The Real Housewives of Orange County season 2

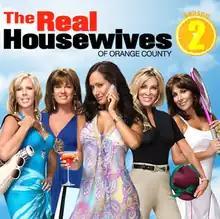
Cover used by the iTunes Store(Left to right) Gunvalson, Keough, De La Rosa, Waring, and Knickerbocker

The second season of "The Real Housewives of Orange County", an American reality television series, was broadcast on Bravo. It aired from January 16, 2007 until March 20, 2007, and was primarily filmed in Orange County, California. Its executive producers are Adam Karpel, Alex Baskin, Douglas Ross, Gregory Stewart, Scott Dunlop, Stephanie Boyriven and Andy Cohen.